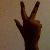
The image shows a hand gesture representing the number 3 in Indian Sign Language.